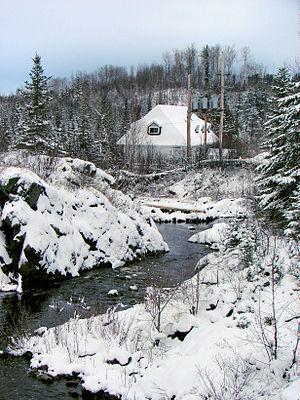
La rivière Englehart est un cours d'eau situé dans le district de Timiskaming dans la province de l'Ontario.